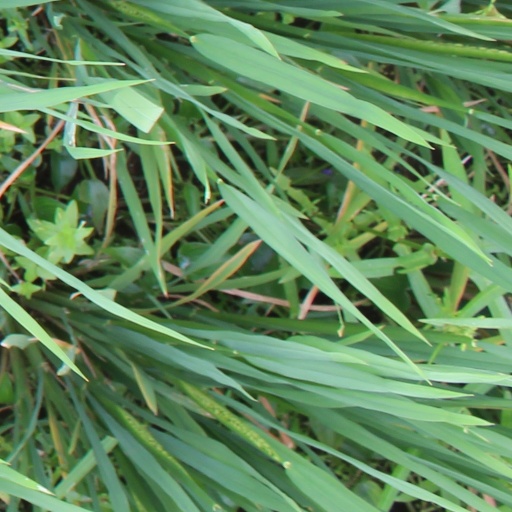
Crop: rice